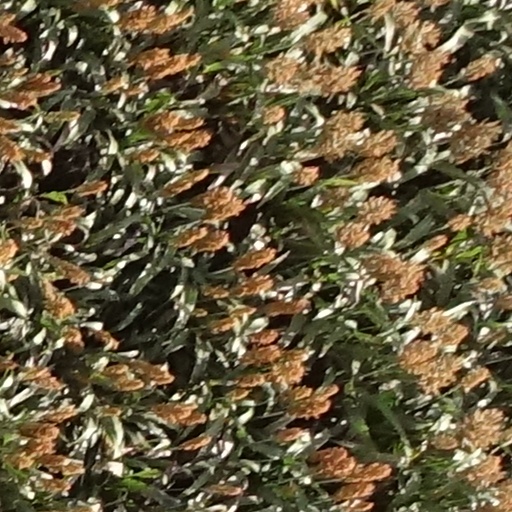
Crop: sorghum